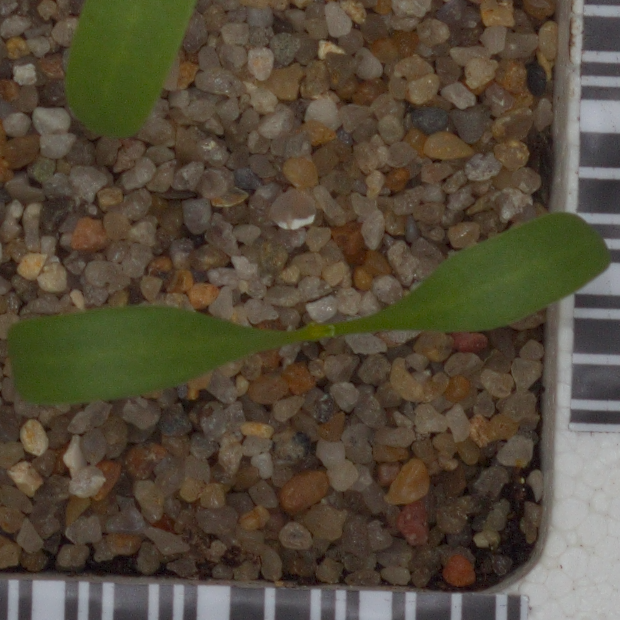
Label: sugar_beet